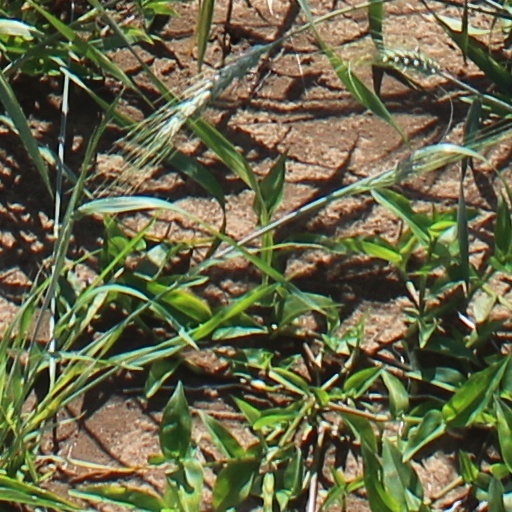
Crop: wheat